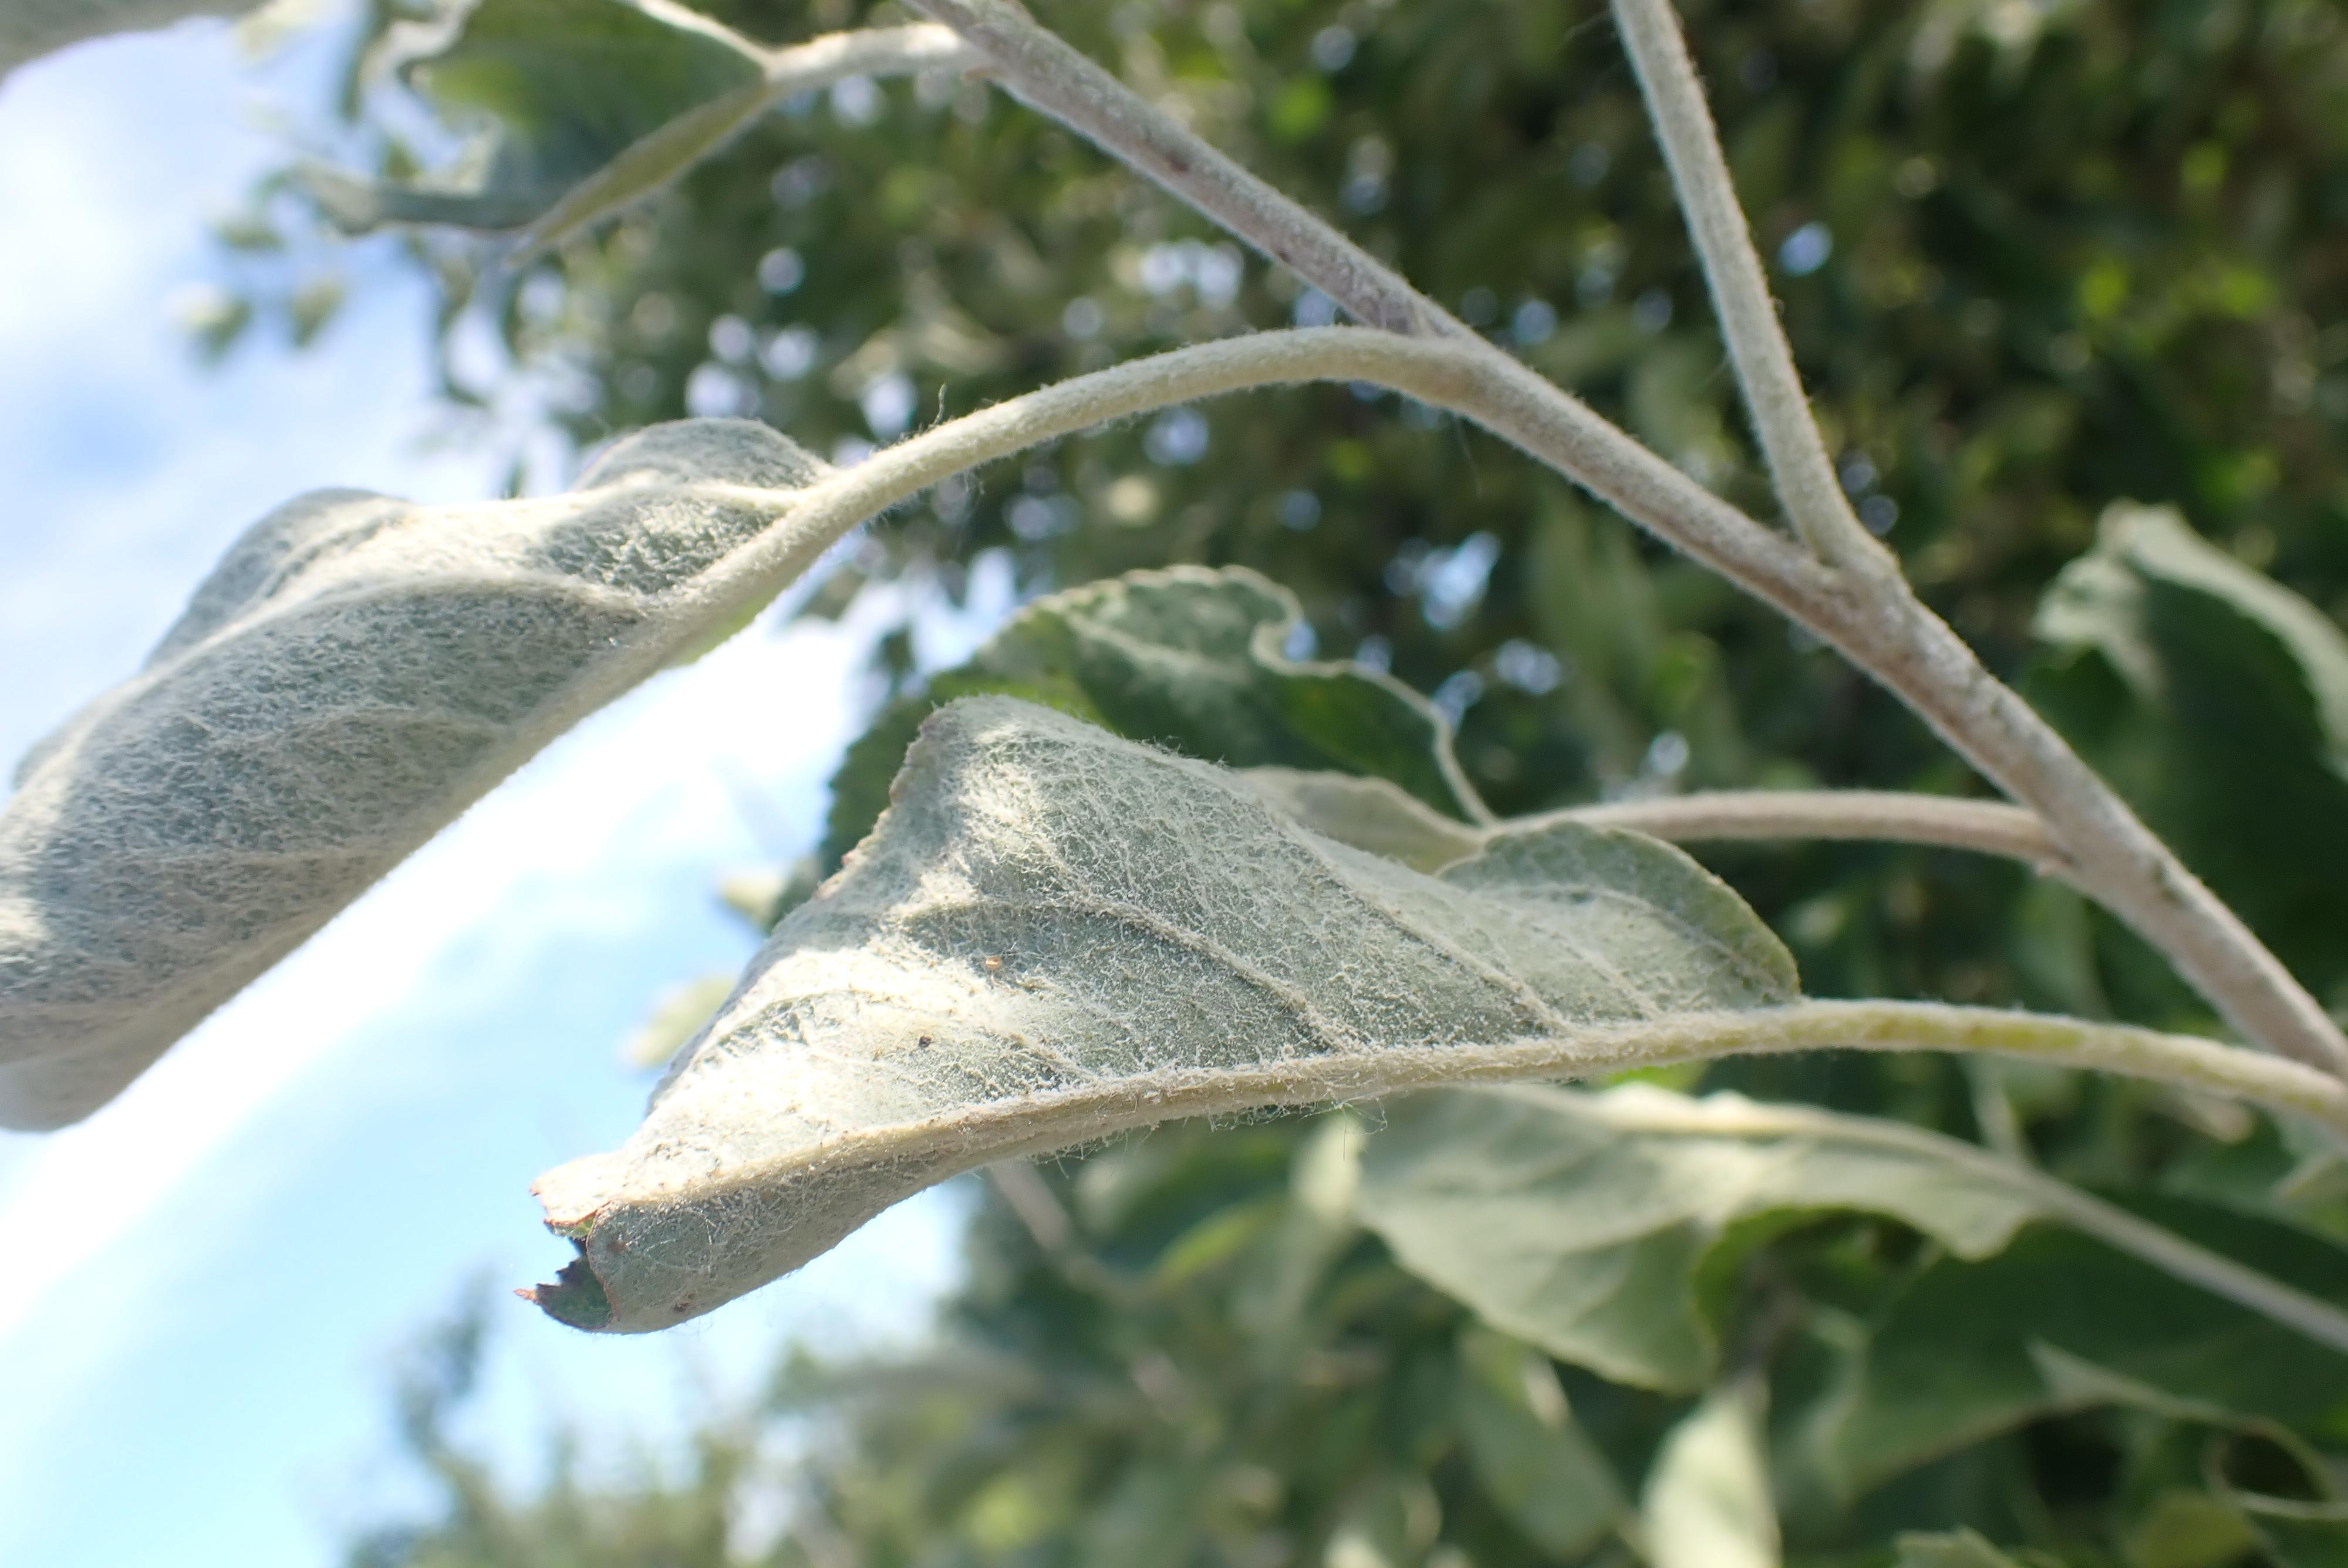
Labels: powdery_mildew